Mike Starink

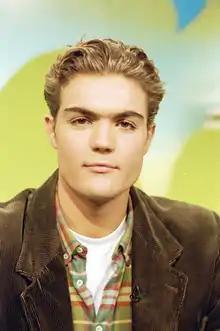
Mike Starink in 1991

Mike Starink (born 18 October 1970 in Arnhem) is a Dutch television presenter and stage actor.